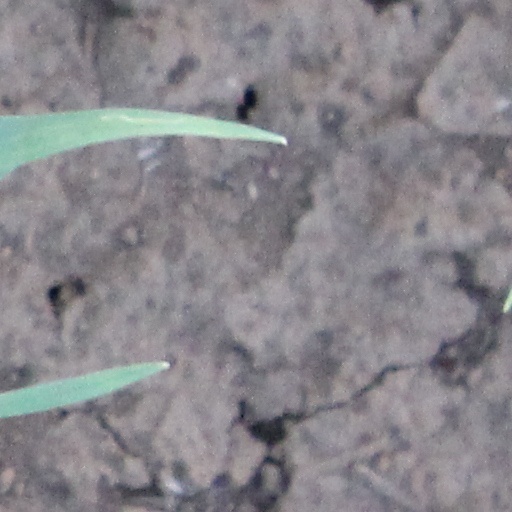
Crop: wheat